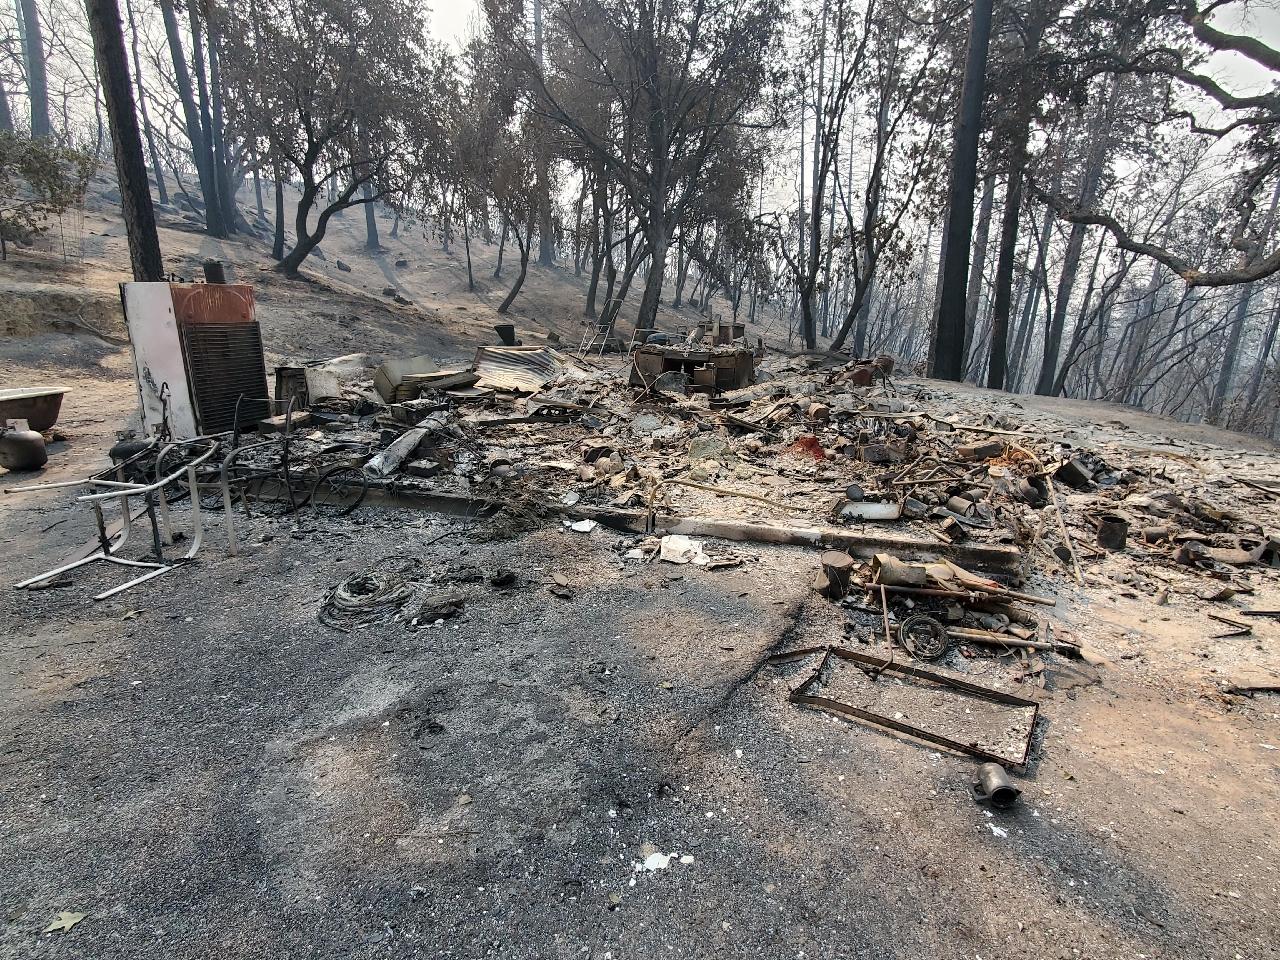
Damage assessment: destroyed